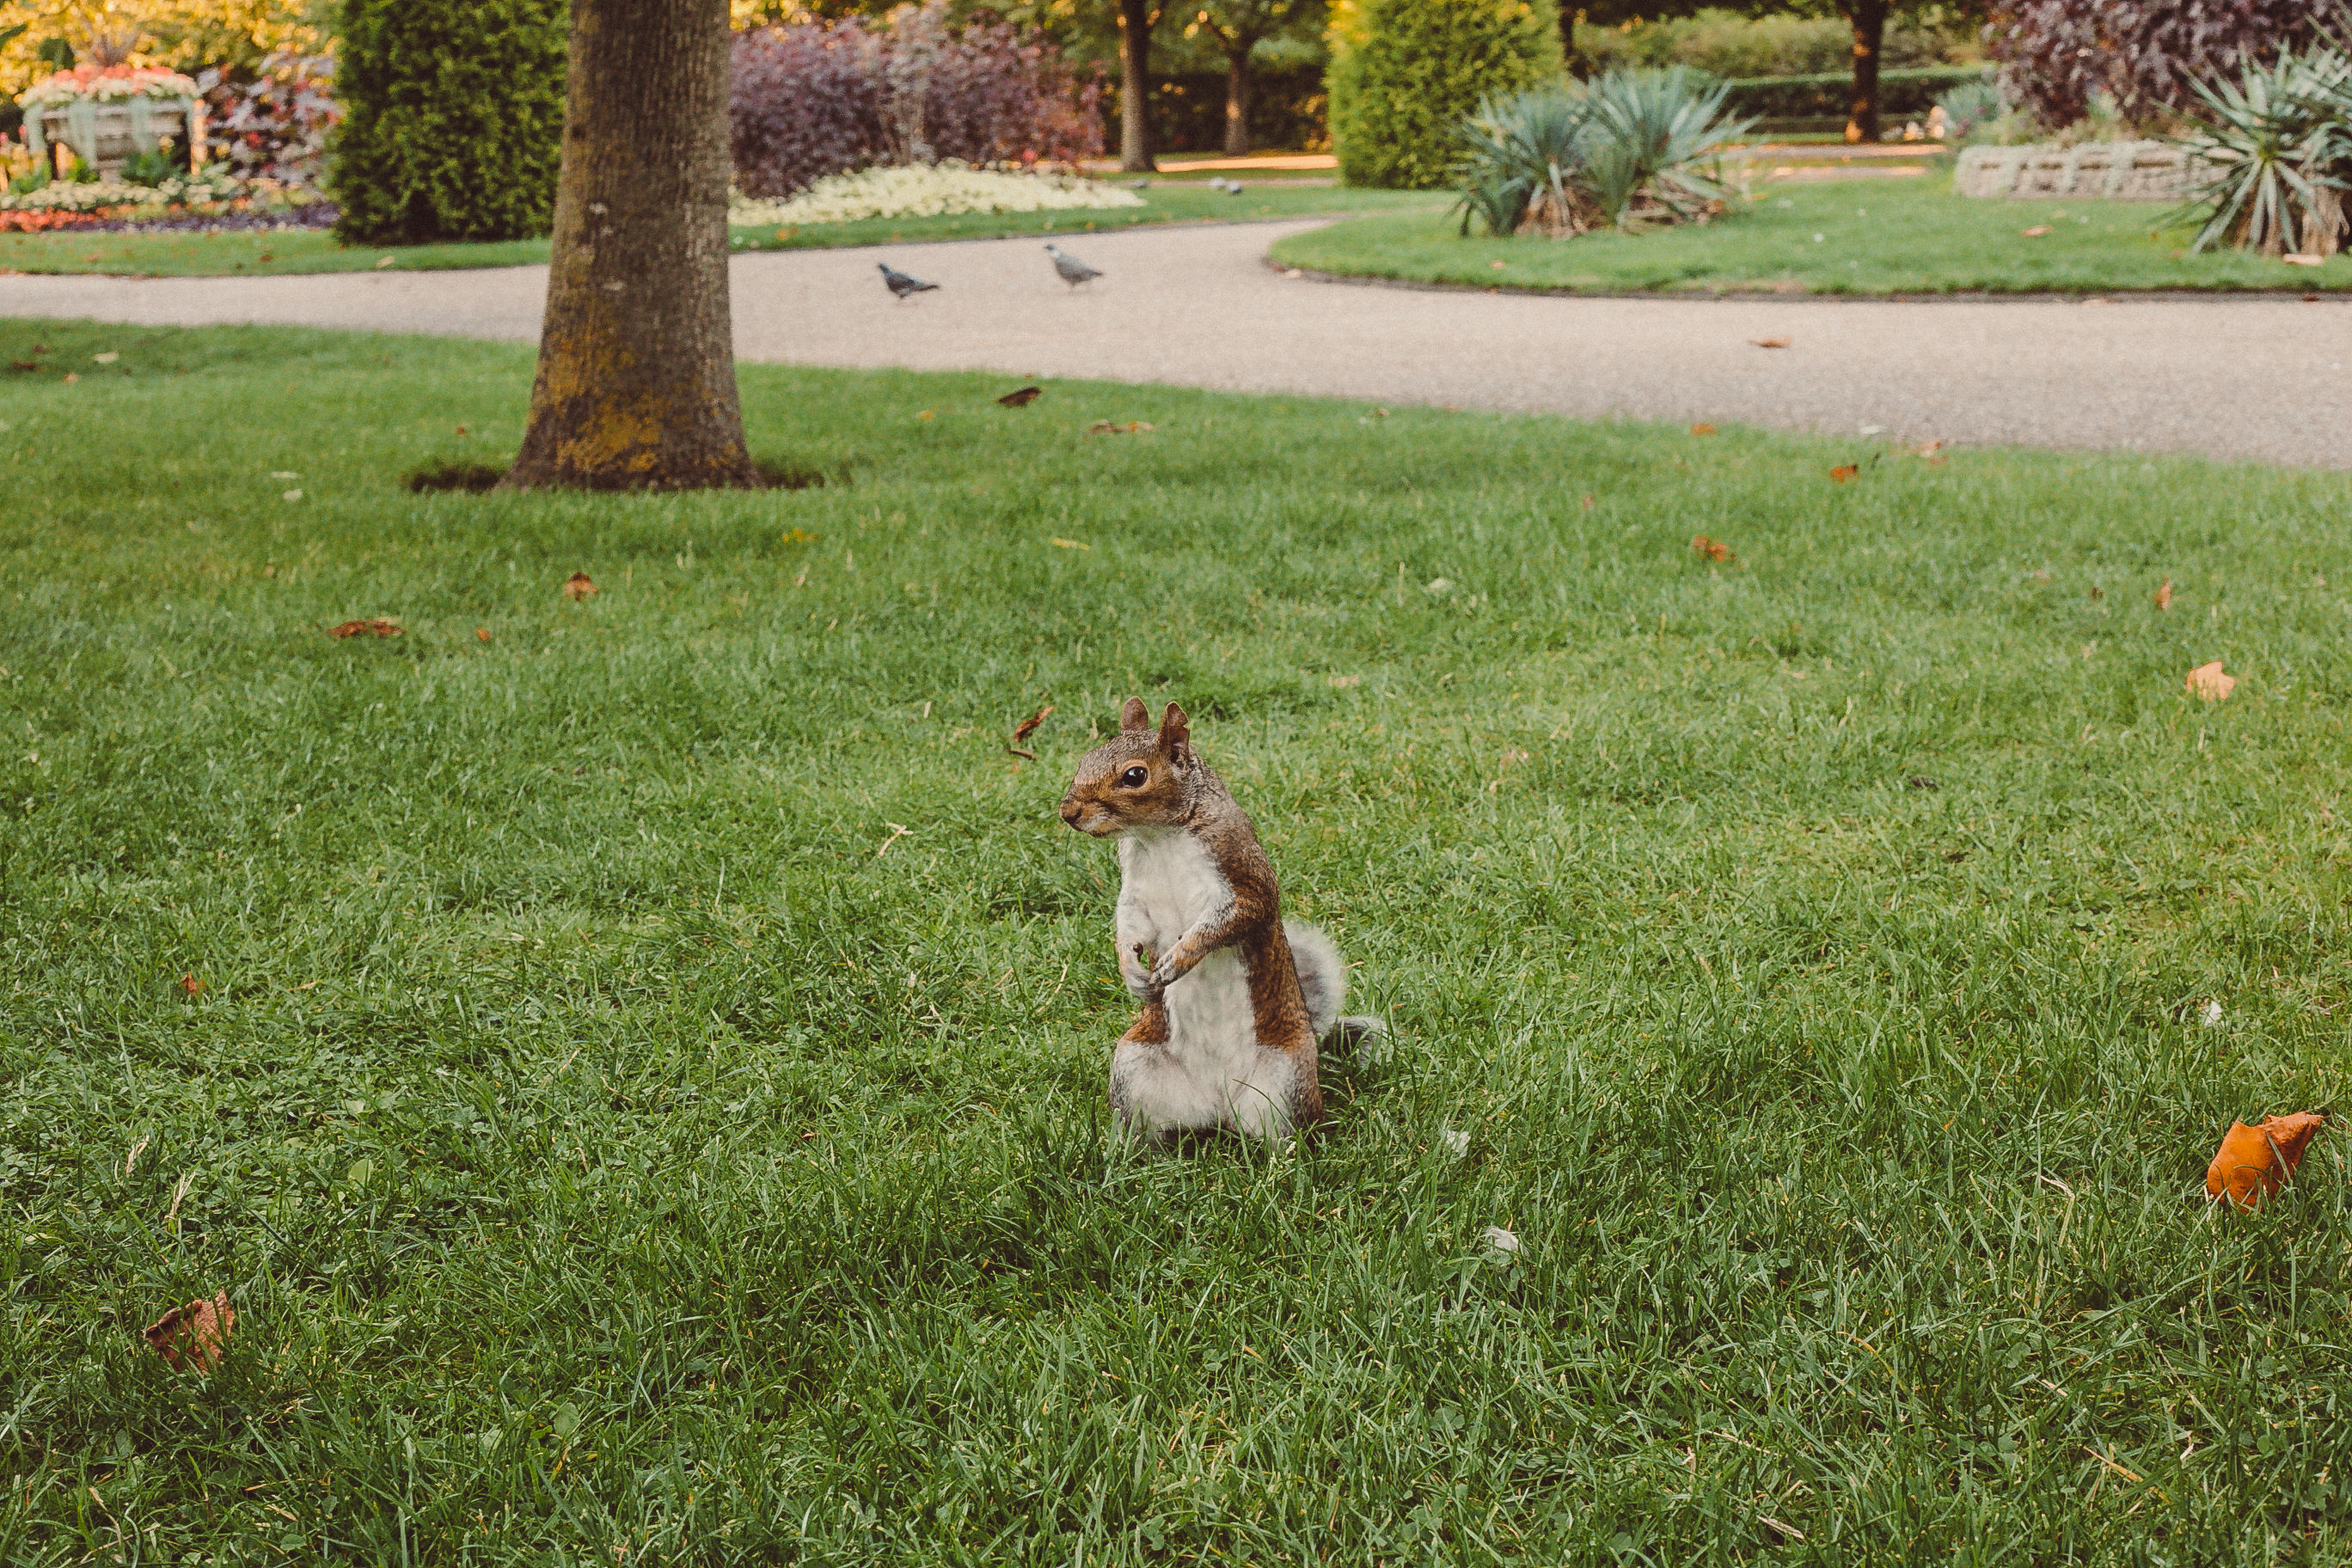
squirrel, grass, look, looking, claws, two feet, feet, lawn, canidae, dog, grass family, yard, dog breed, leaf, tree, companion dog, plant, fawn, sporting group, backyard, garden, carnivore, tail, puppy